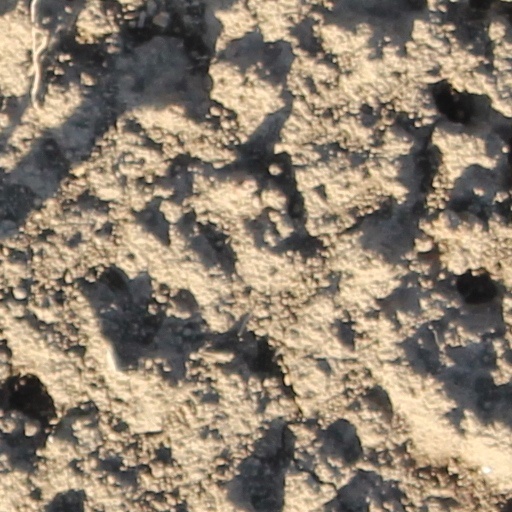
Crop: wheat